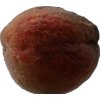
Label: peach